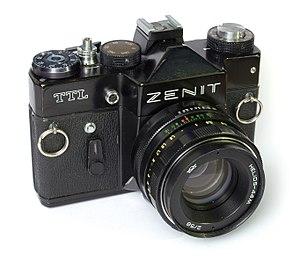
Zenit est une marque soviétique puis russe d'appareils photos, produits par les usines KMZ à partir de 1952 à Krasnogorsk, dans la banlieue de Moscou, et à partir des années 1970 par Biélomo à Vilieïka en Biélorussie. La marque Zenit est associée aux reflex 35 mm.